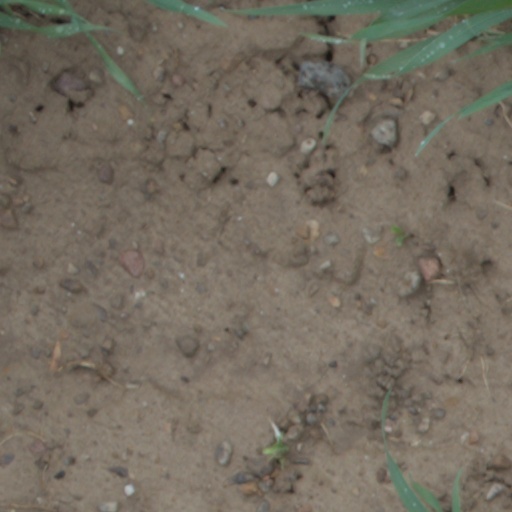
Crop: wheat